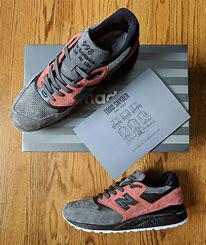
Brand: New
Model: Balance 998